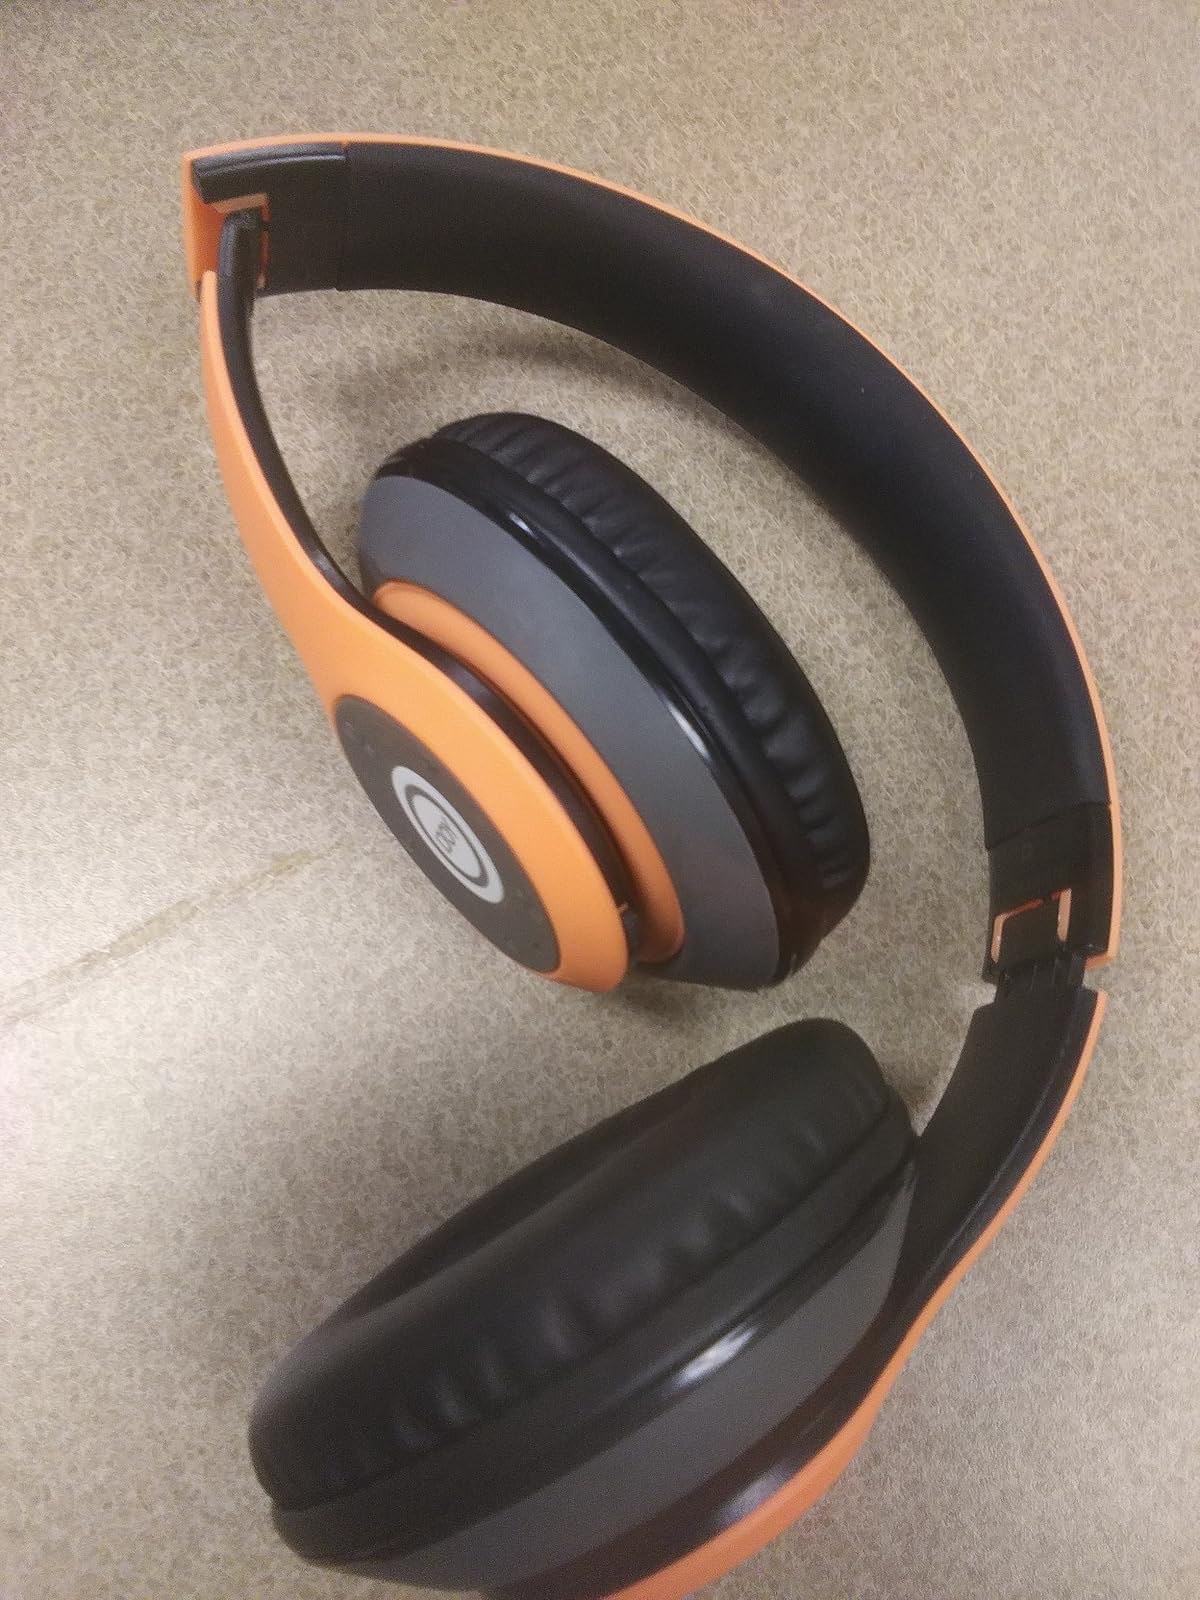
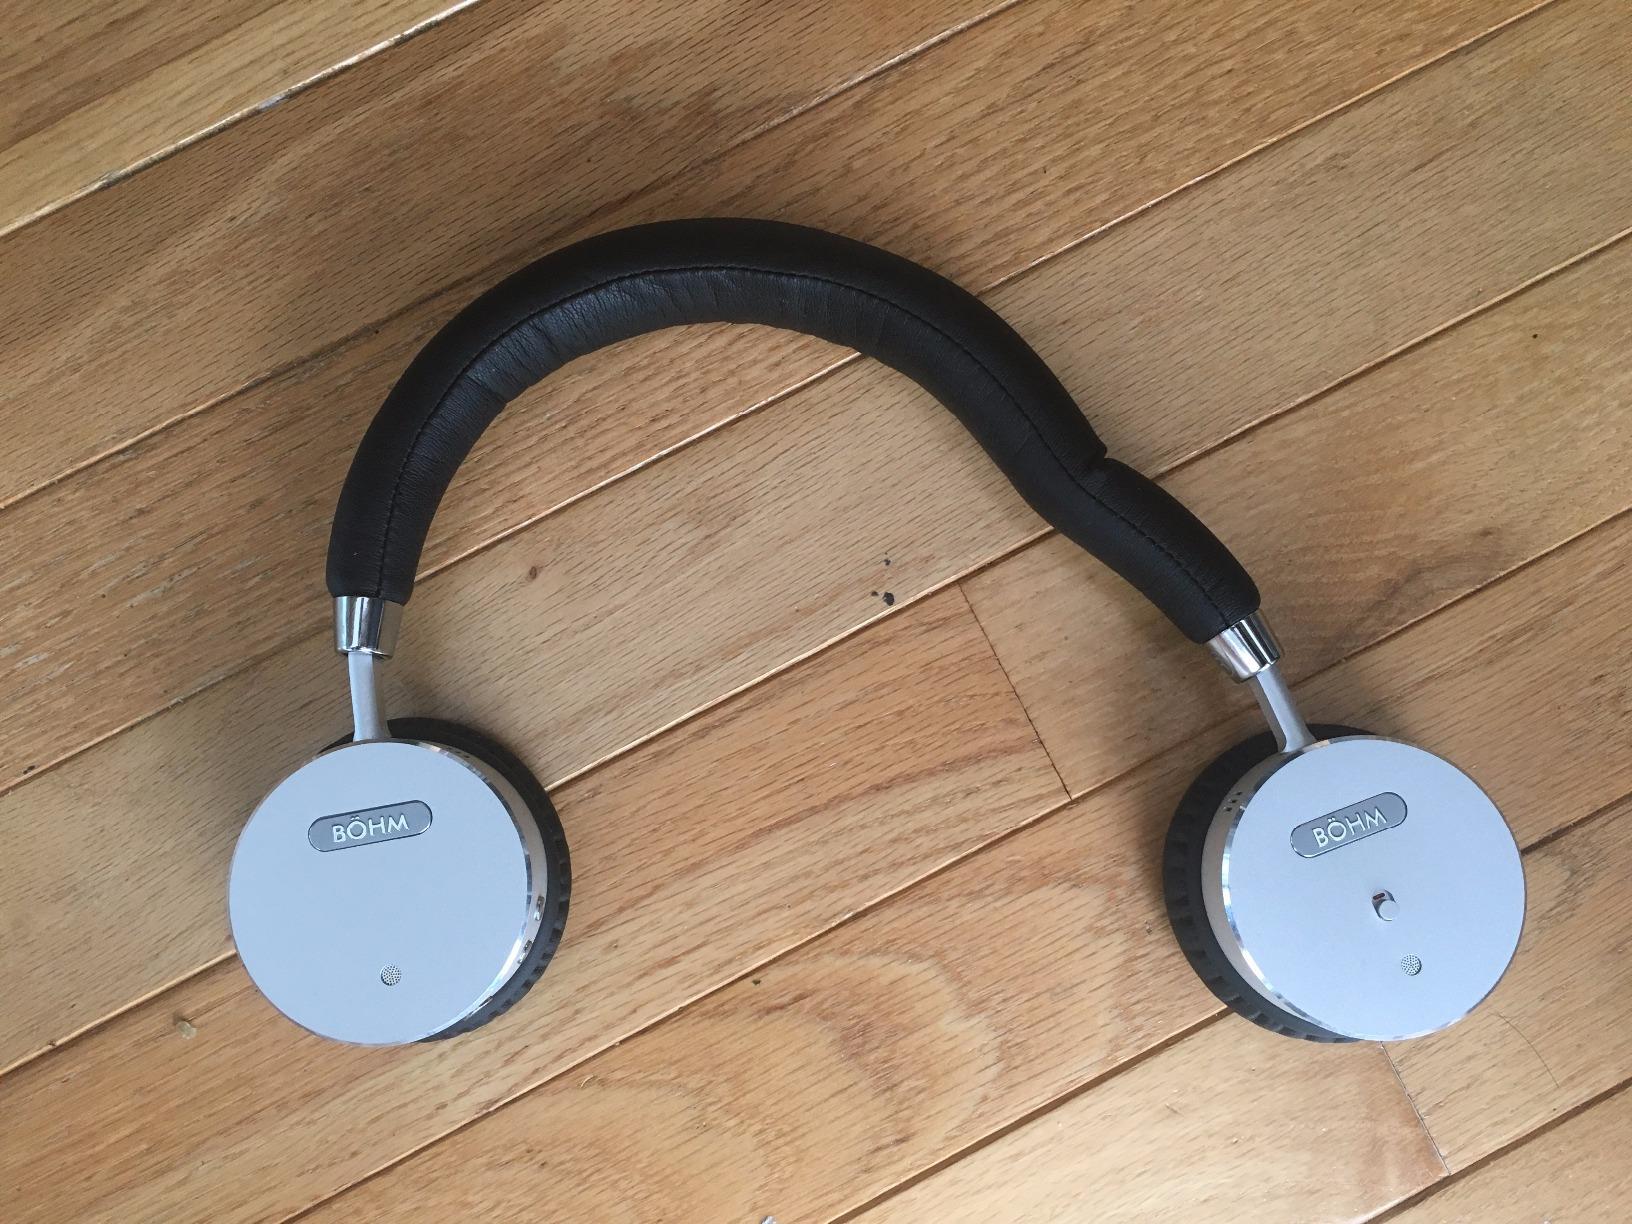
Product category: headphones
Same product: no